When Knighthood Was in Flower (1922 film)

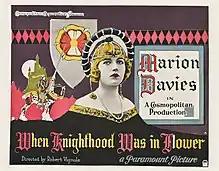
Theatrical poster

When Knighthood Was in Flower is a 1922 American silent historical film directed by Robert G. Vignola, based on the novel by Charles Major and play by Paul Kester. The film was produced by William Randolph Hearst (through his Cosmopolitan Productions) for Marion Davies and distributed by Paramount Pictures. This was William Powell's second film. The story was re-filmed by Walt Disney in 1953 as "The Sword and the Rose", directed by Ken Annakin.